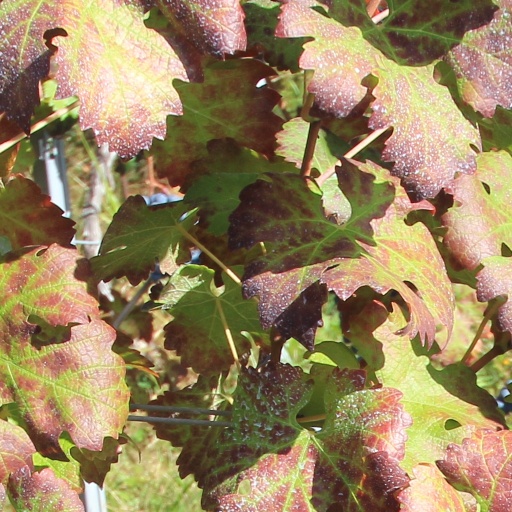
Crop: grape